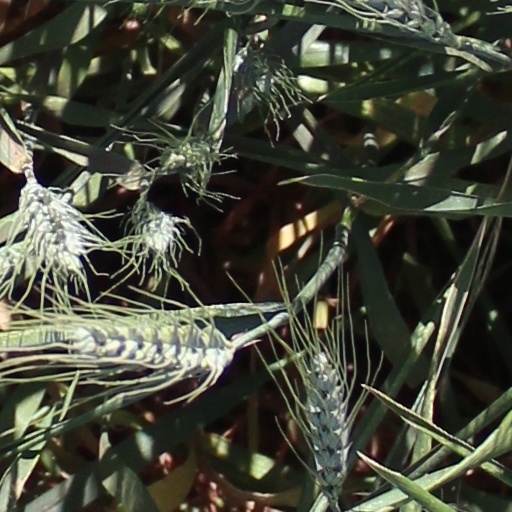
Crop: wheat